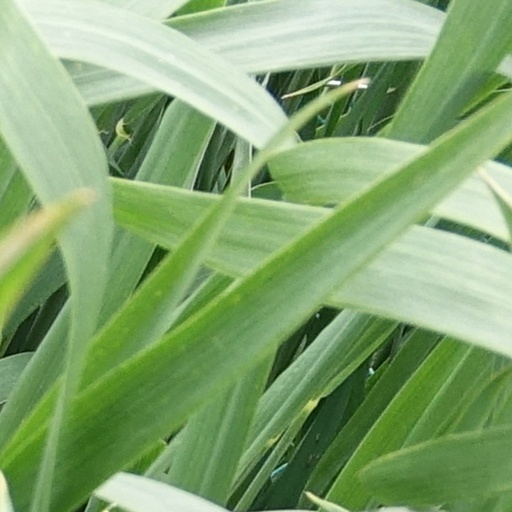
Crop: wheat